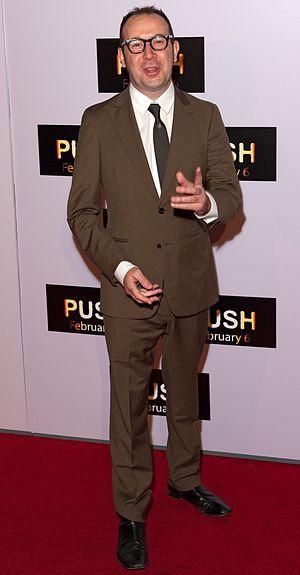
Paul McGuigan, né le 19 septembre 1963 à Bellshill, est un réalisateur britannique.